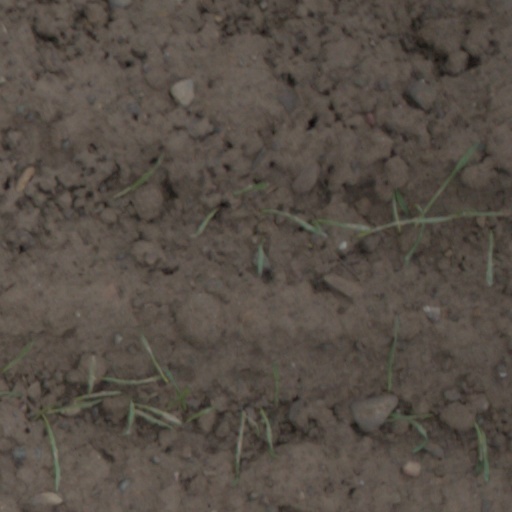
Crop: wheat